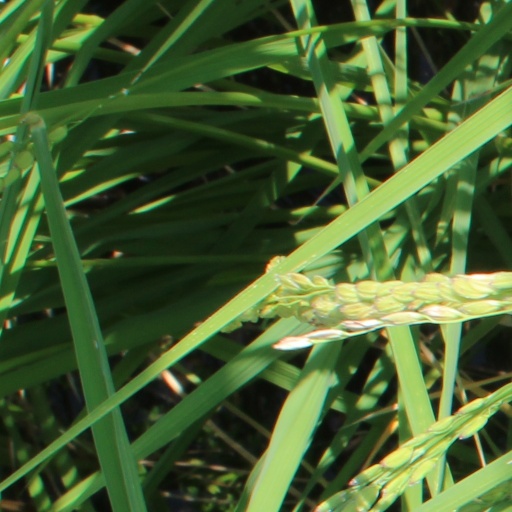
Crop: rice